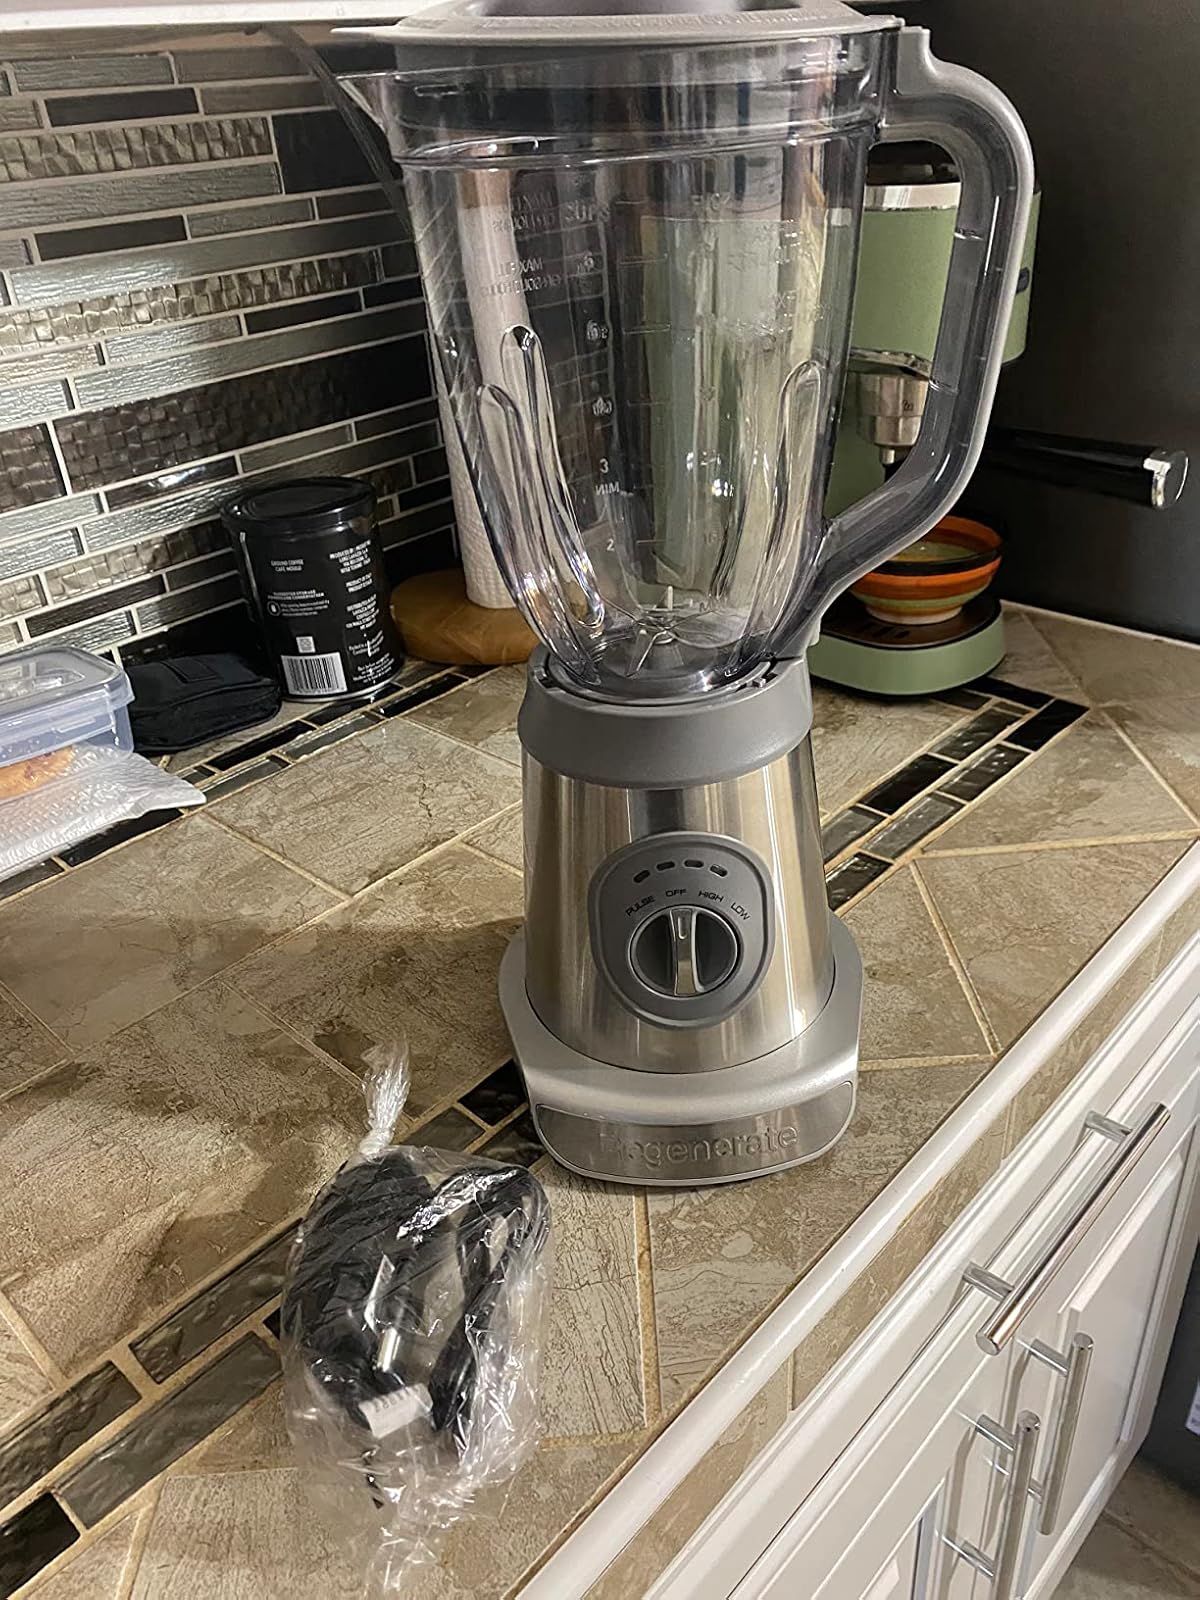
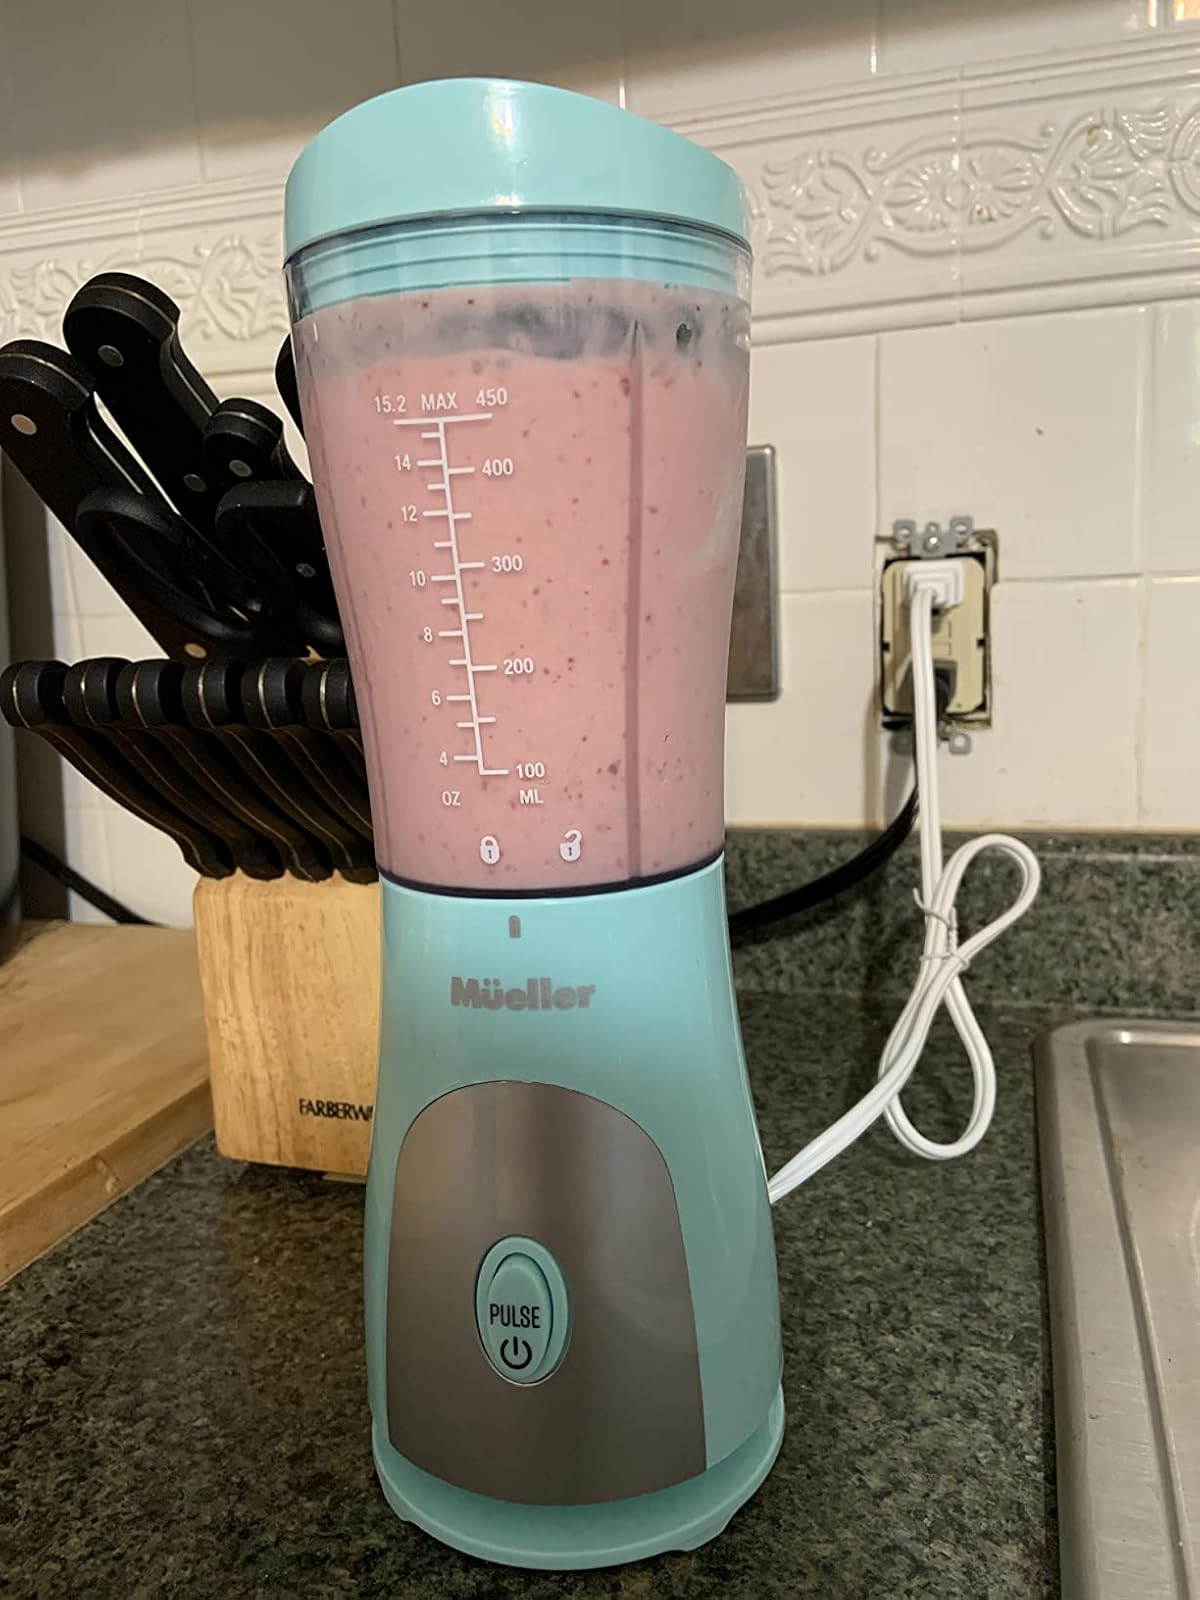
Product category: items_blender
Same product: no